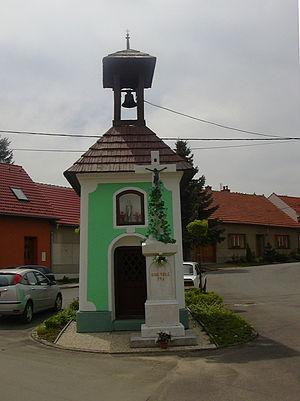
Moravské Málkovice est une commune du district de Vyškov, dans la région de Moravie-du-Sud, en République tchèque. Sa population s'élevait à 565 habitants en 2019.